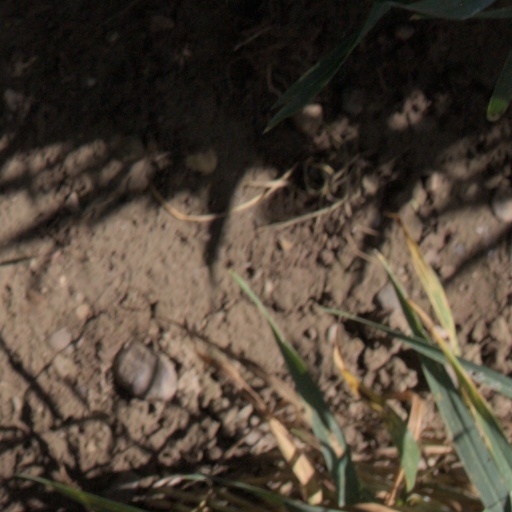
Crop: wheat